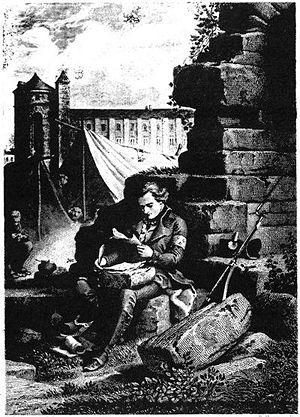
M. de Chateaubriand à l'armée de Condé.
L'armée des émigrés ou l'Armée des Princes, est une armée contre-révolutionnaire constituée de personnes qui ont émigré depuis la France sous la Révolution française.
François-René, vicomte de Chateaubriand, né à Saint-Malo le 4 septembre 1768 et mort à Paris le 4 juillet 1848, est un écrivain, mémorialiste et homme politique français. Il est considéré comme l'un des précurseurs du romantisme français et l'un des plus grands noms de la littérature française.